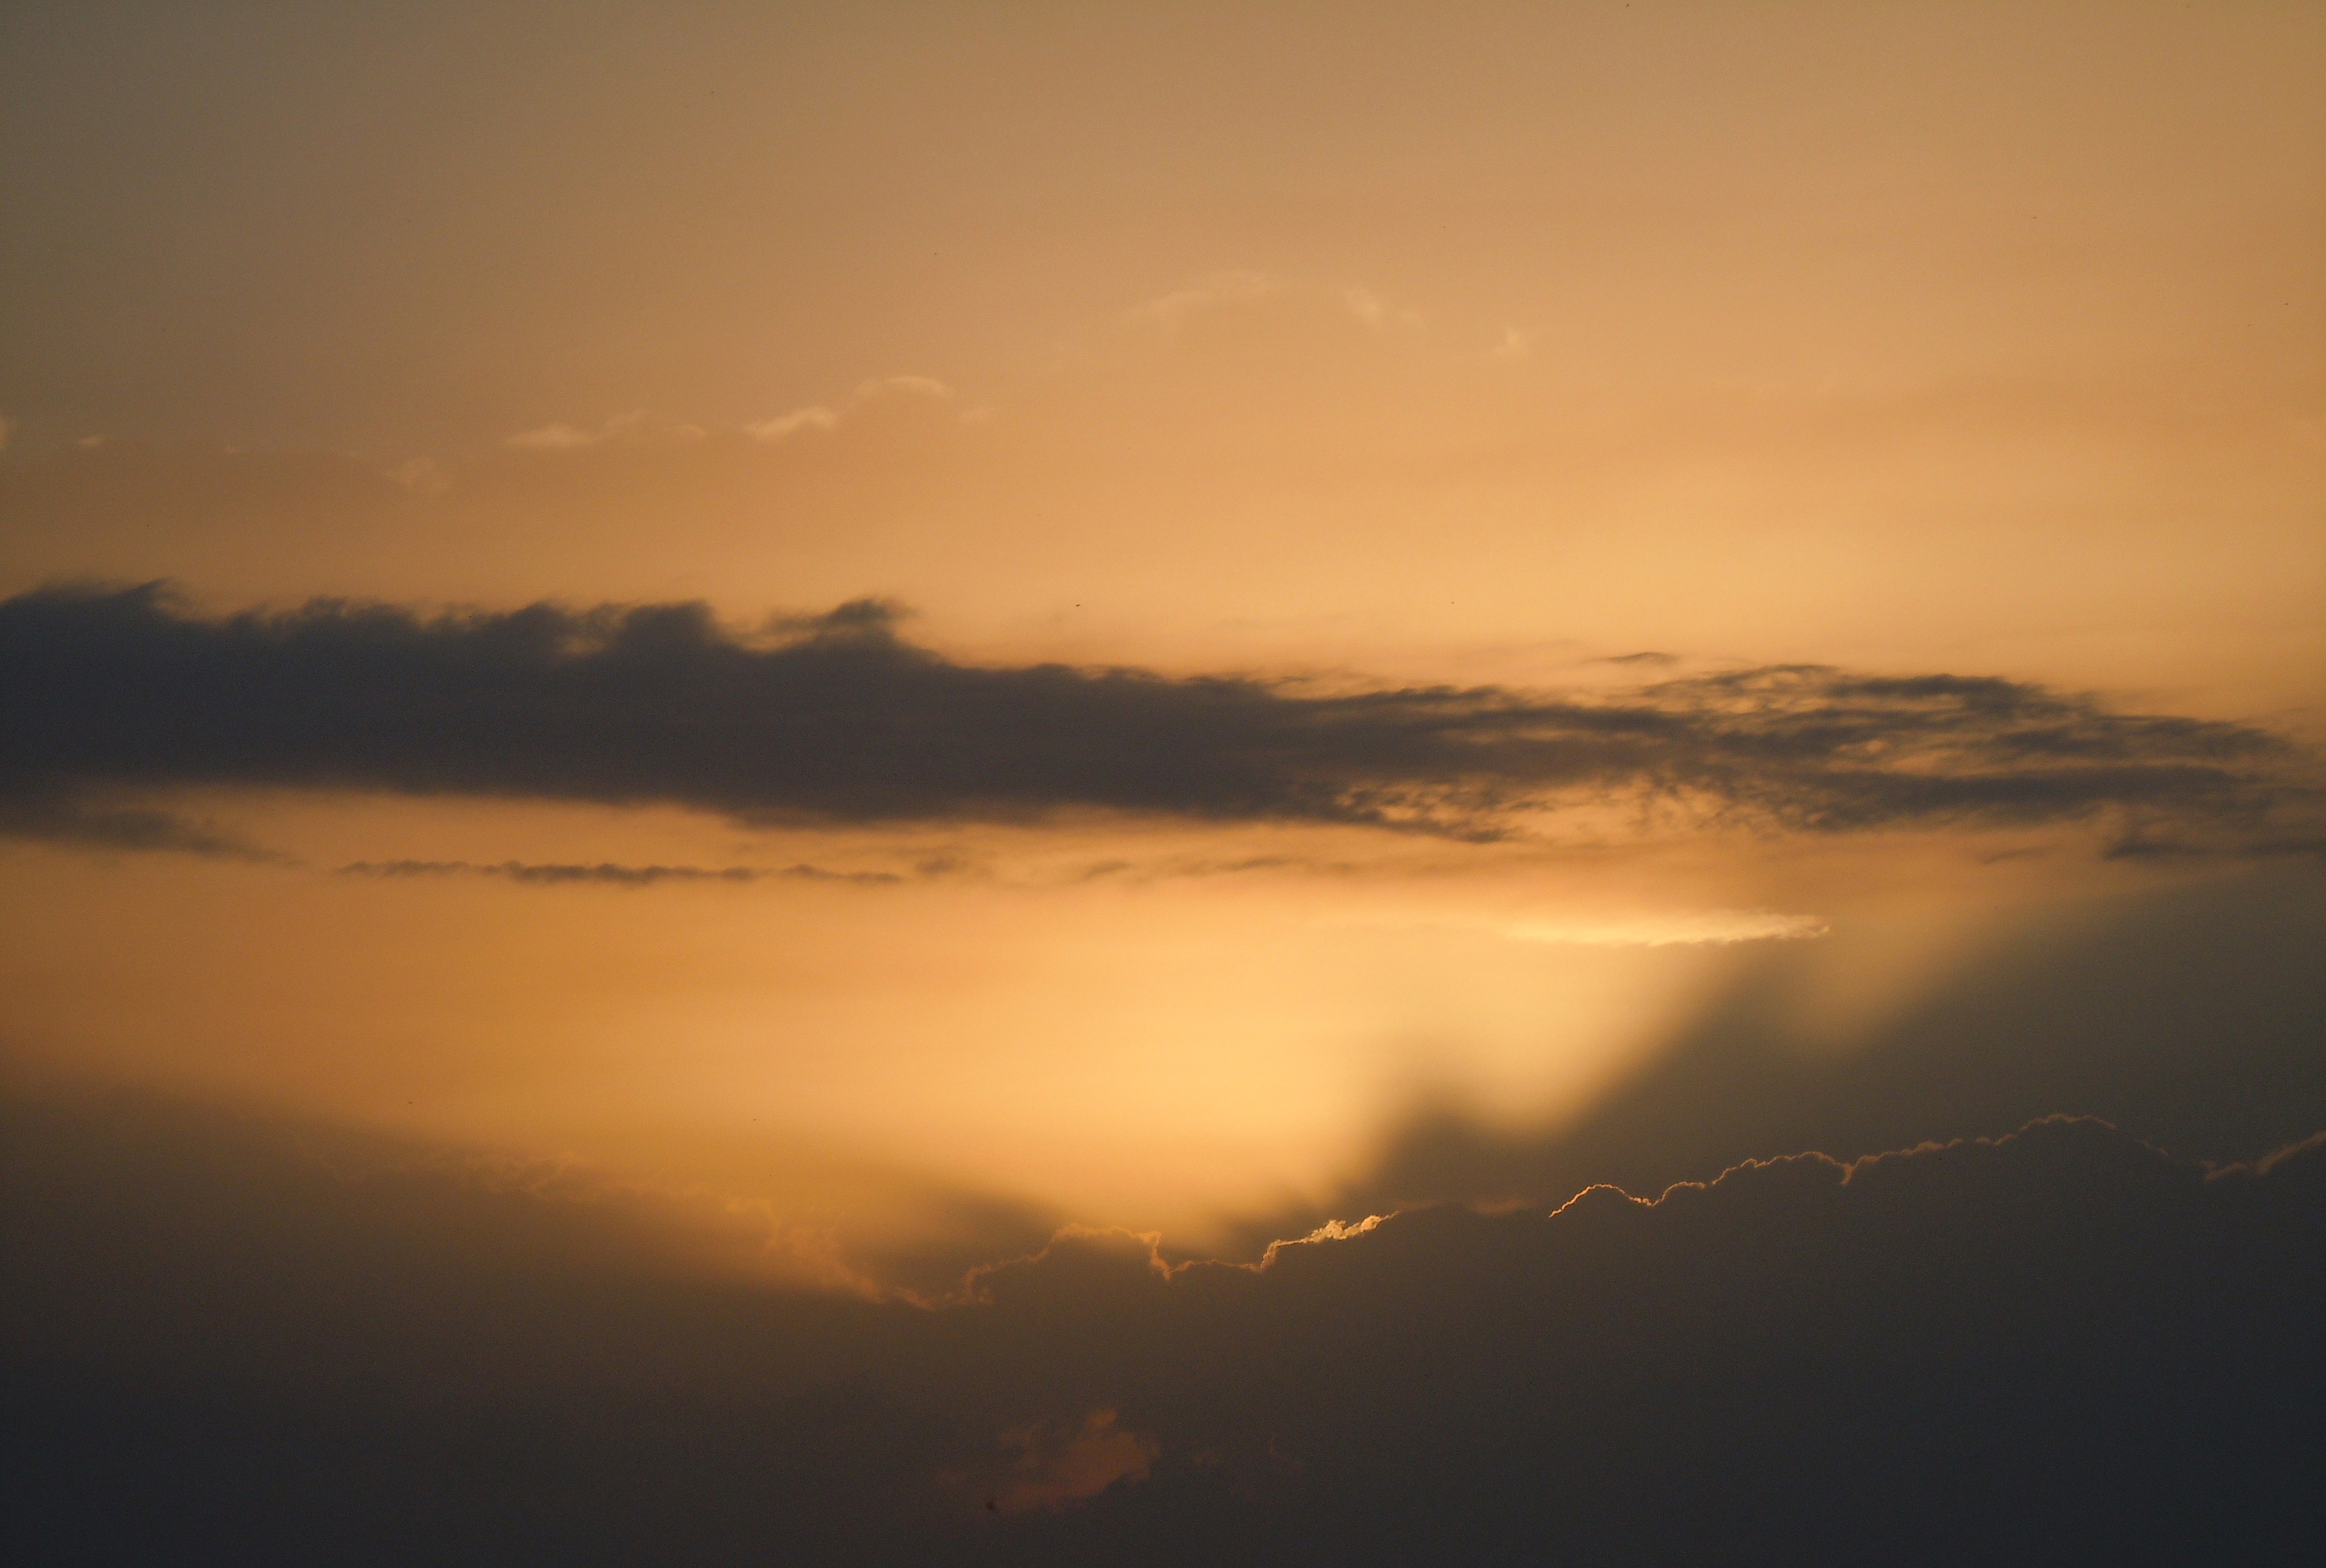
horizon, mountain, cloud, sky, sun, sunrise, sunset, mist, sunlight, morning, hill, dawn, atmosphere, dusk, evening, haze, afterglow, evening sky, natural spectacle, squall line, atmospheric phenomenon, atmosphere of earth, red sky at morning